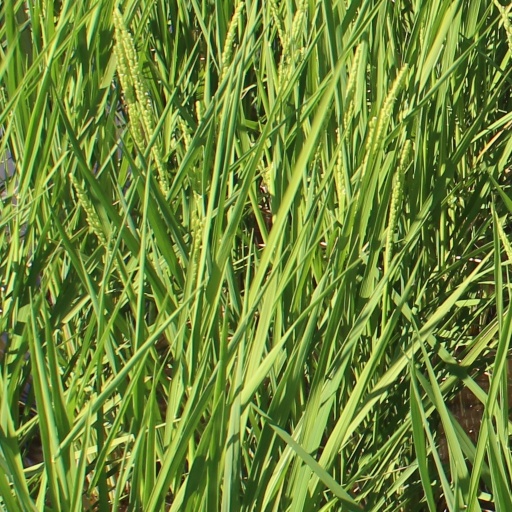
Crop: rice